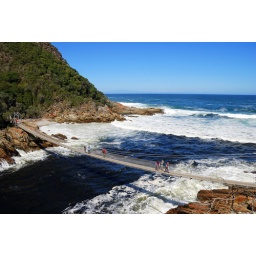
The dark river water meets the ocean underneath the suspension bridge.